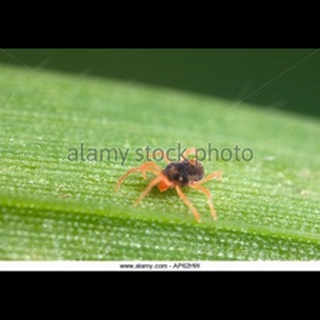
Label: wheat_mite